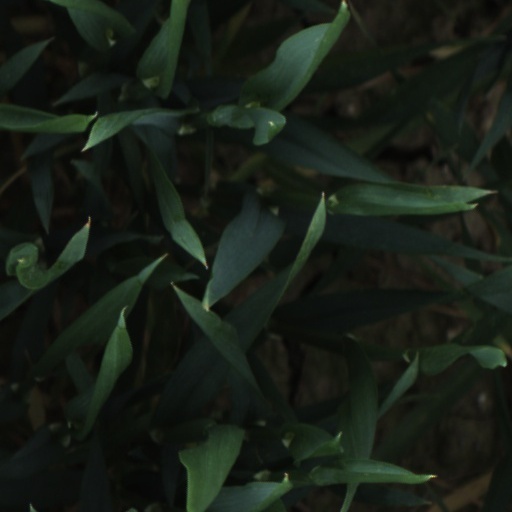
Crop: wheat